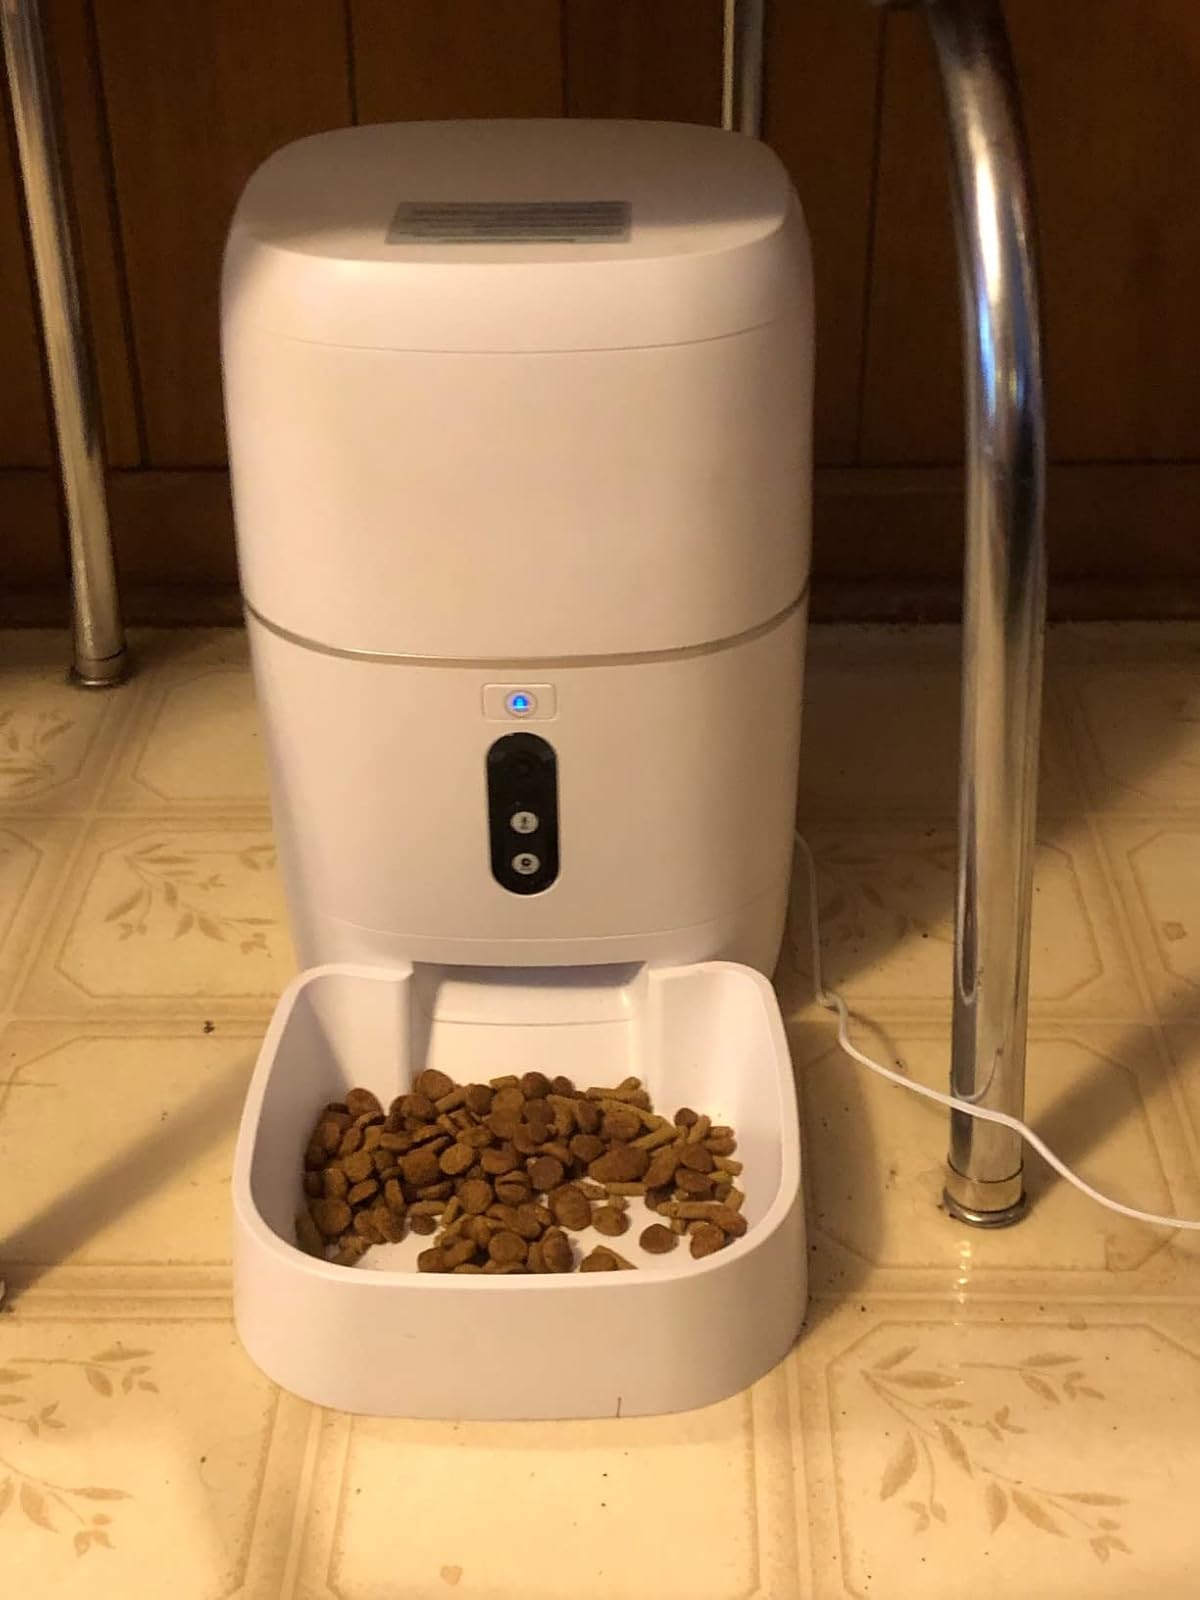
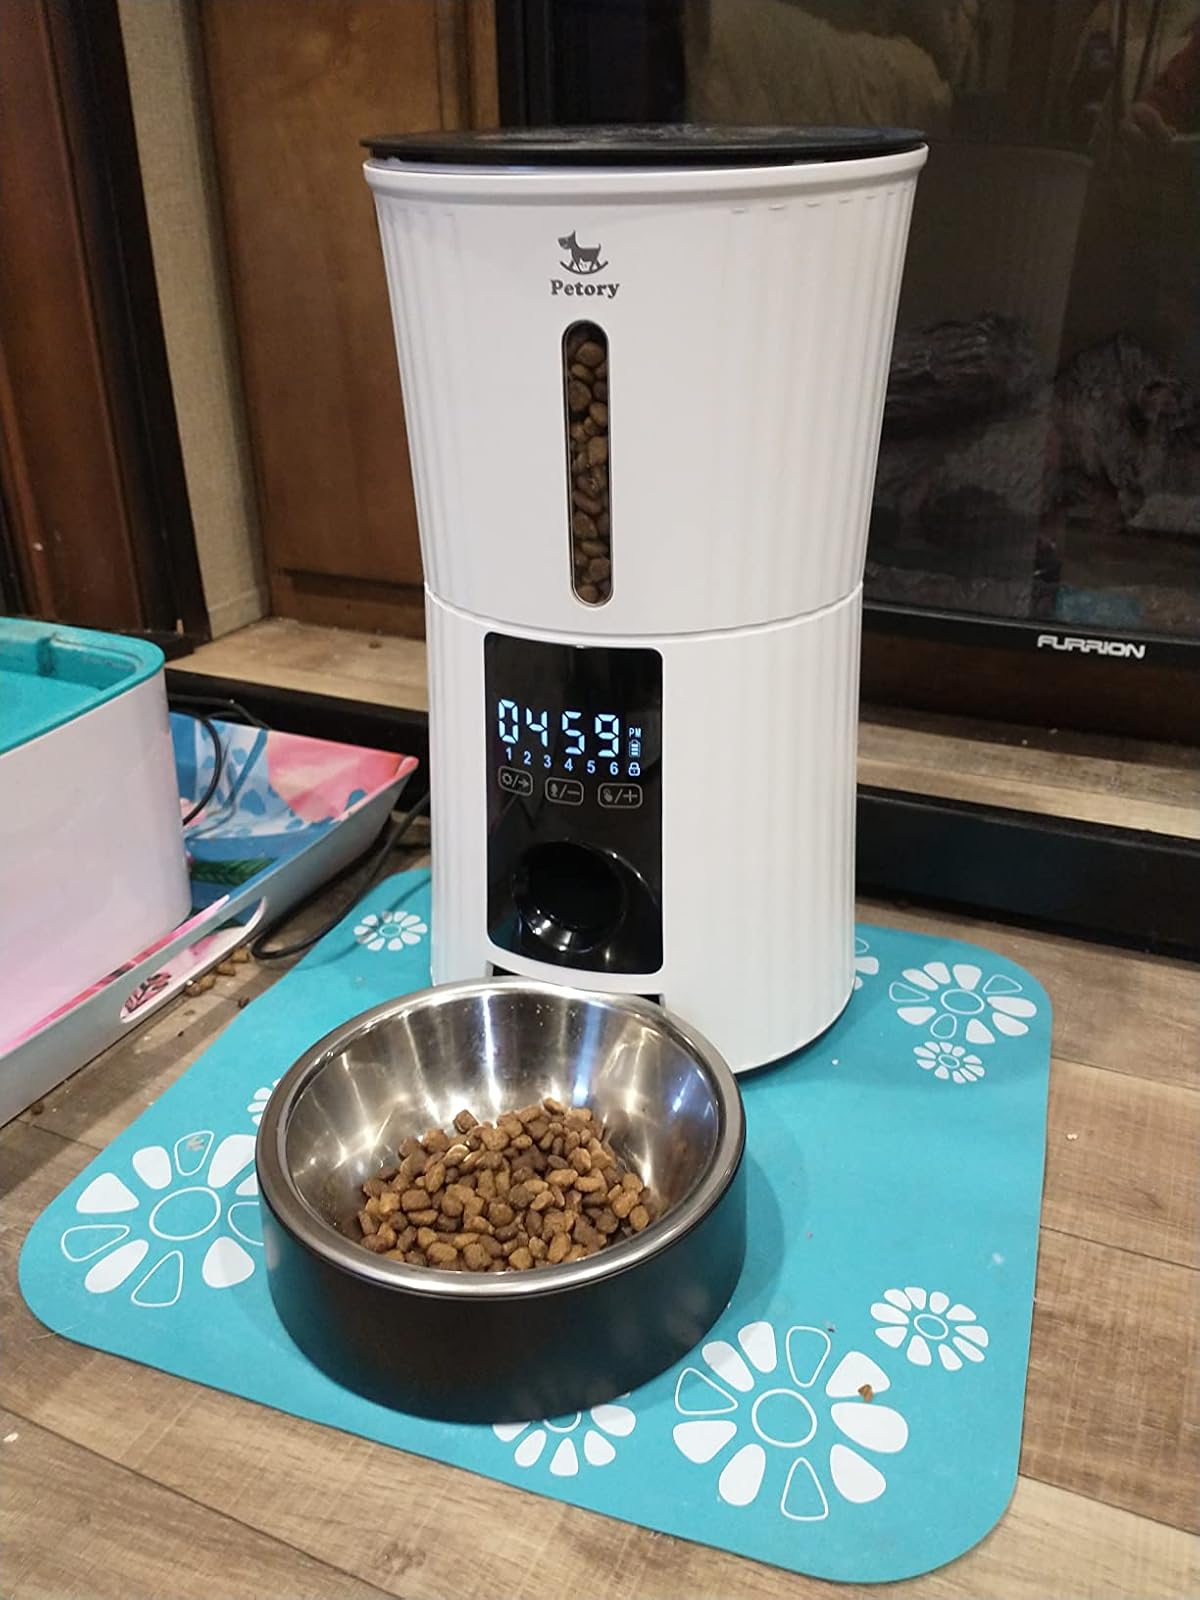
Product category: items_feeder
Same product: no